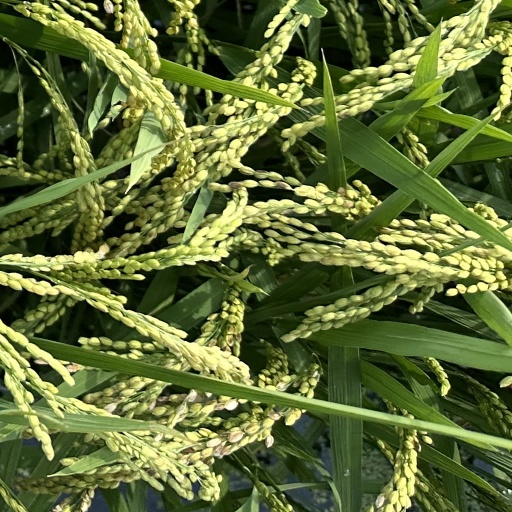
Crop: rice